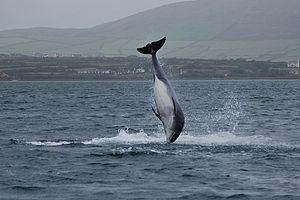
Fungie est le surnom donné à un dauphin, ayant élu domicile depuis 1984 au large de la ville de Dingle, en Irlande. Devenu une mascotte de la cité, il attire les touristes qui tentent de l'apercevoir. Des promenades en bateau sont même spécialement organisées pour l'approcher.